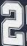
Number: 2